Waldorf Astoria New York

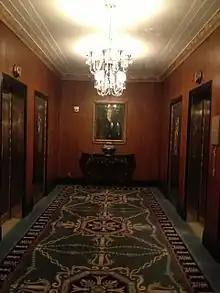
The elevator lobby

Frommer's has cited the hotel as an "icon of luxury", and highlights the "wide stately corridors, the vintage Deco door fixtures, the white-gloved bellmen, the luxe shopping arcade", the "stunning round mosaic under an immense crystal chandelier", and the "free-standing Waldorf clock, covered with bronze relief figures" in the main lobby. The first, third, fourth, and 18th floors were dedicated entirely to public rooms and spaces. Many of the public areas used indirect lighting, with lightbulbs concealed in objects such as lamps and vases, "so as to create a restful atmosphere". Tours are conducted of the hotel for guests.